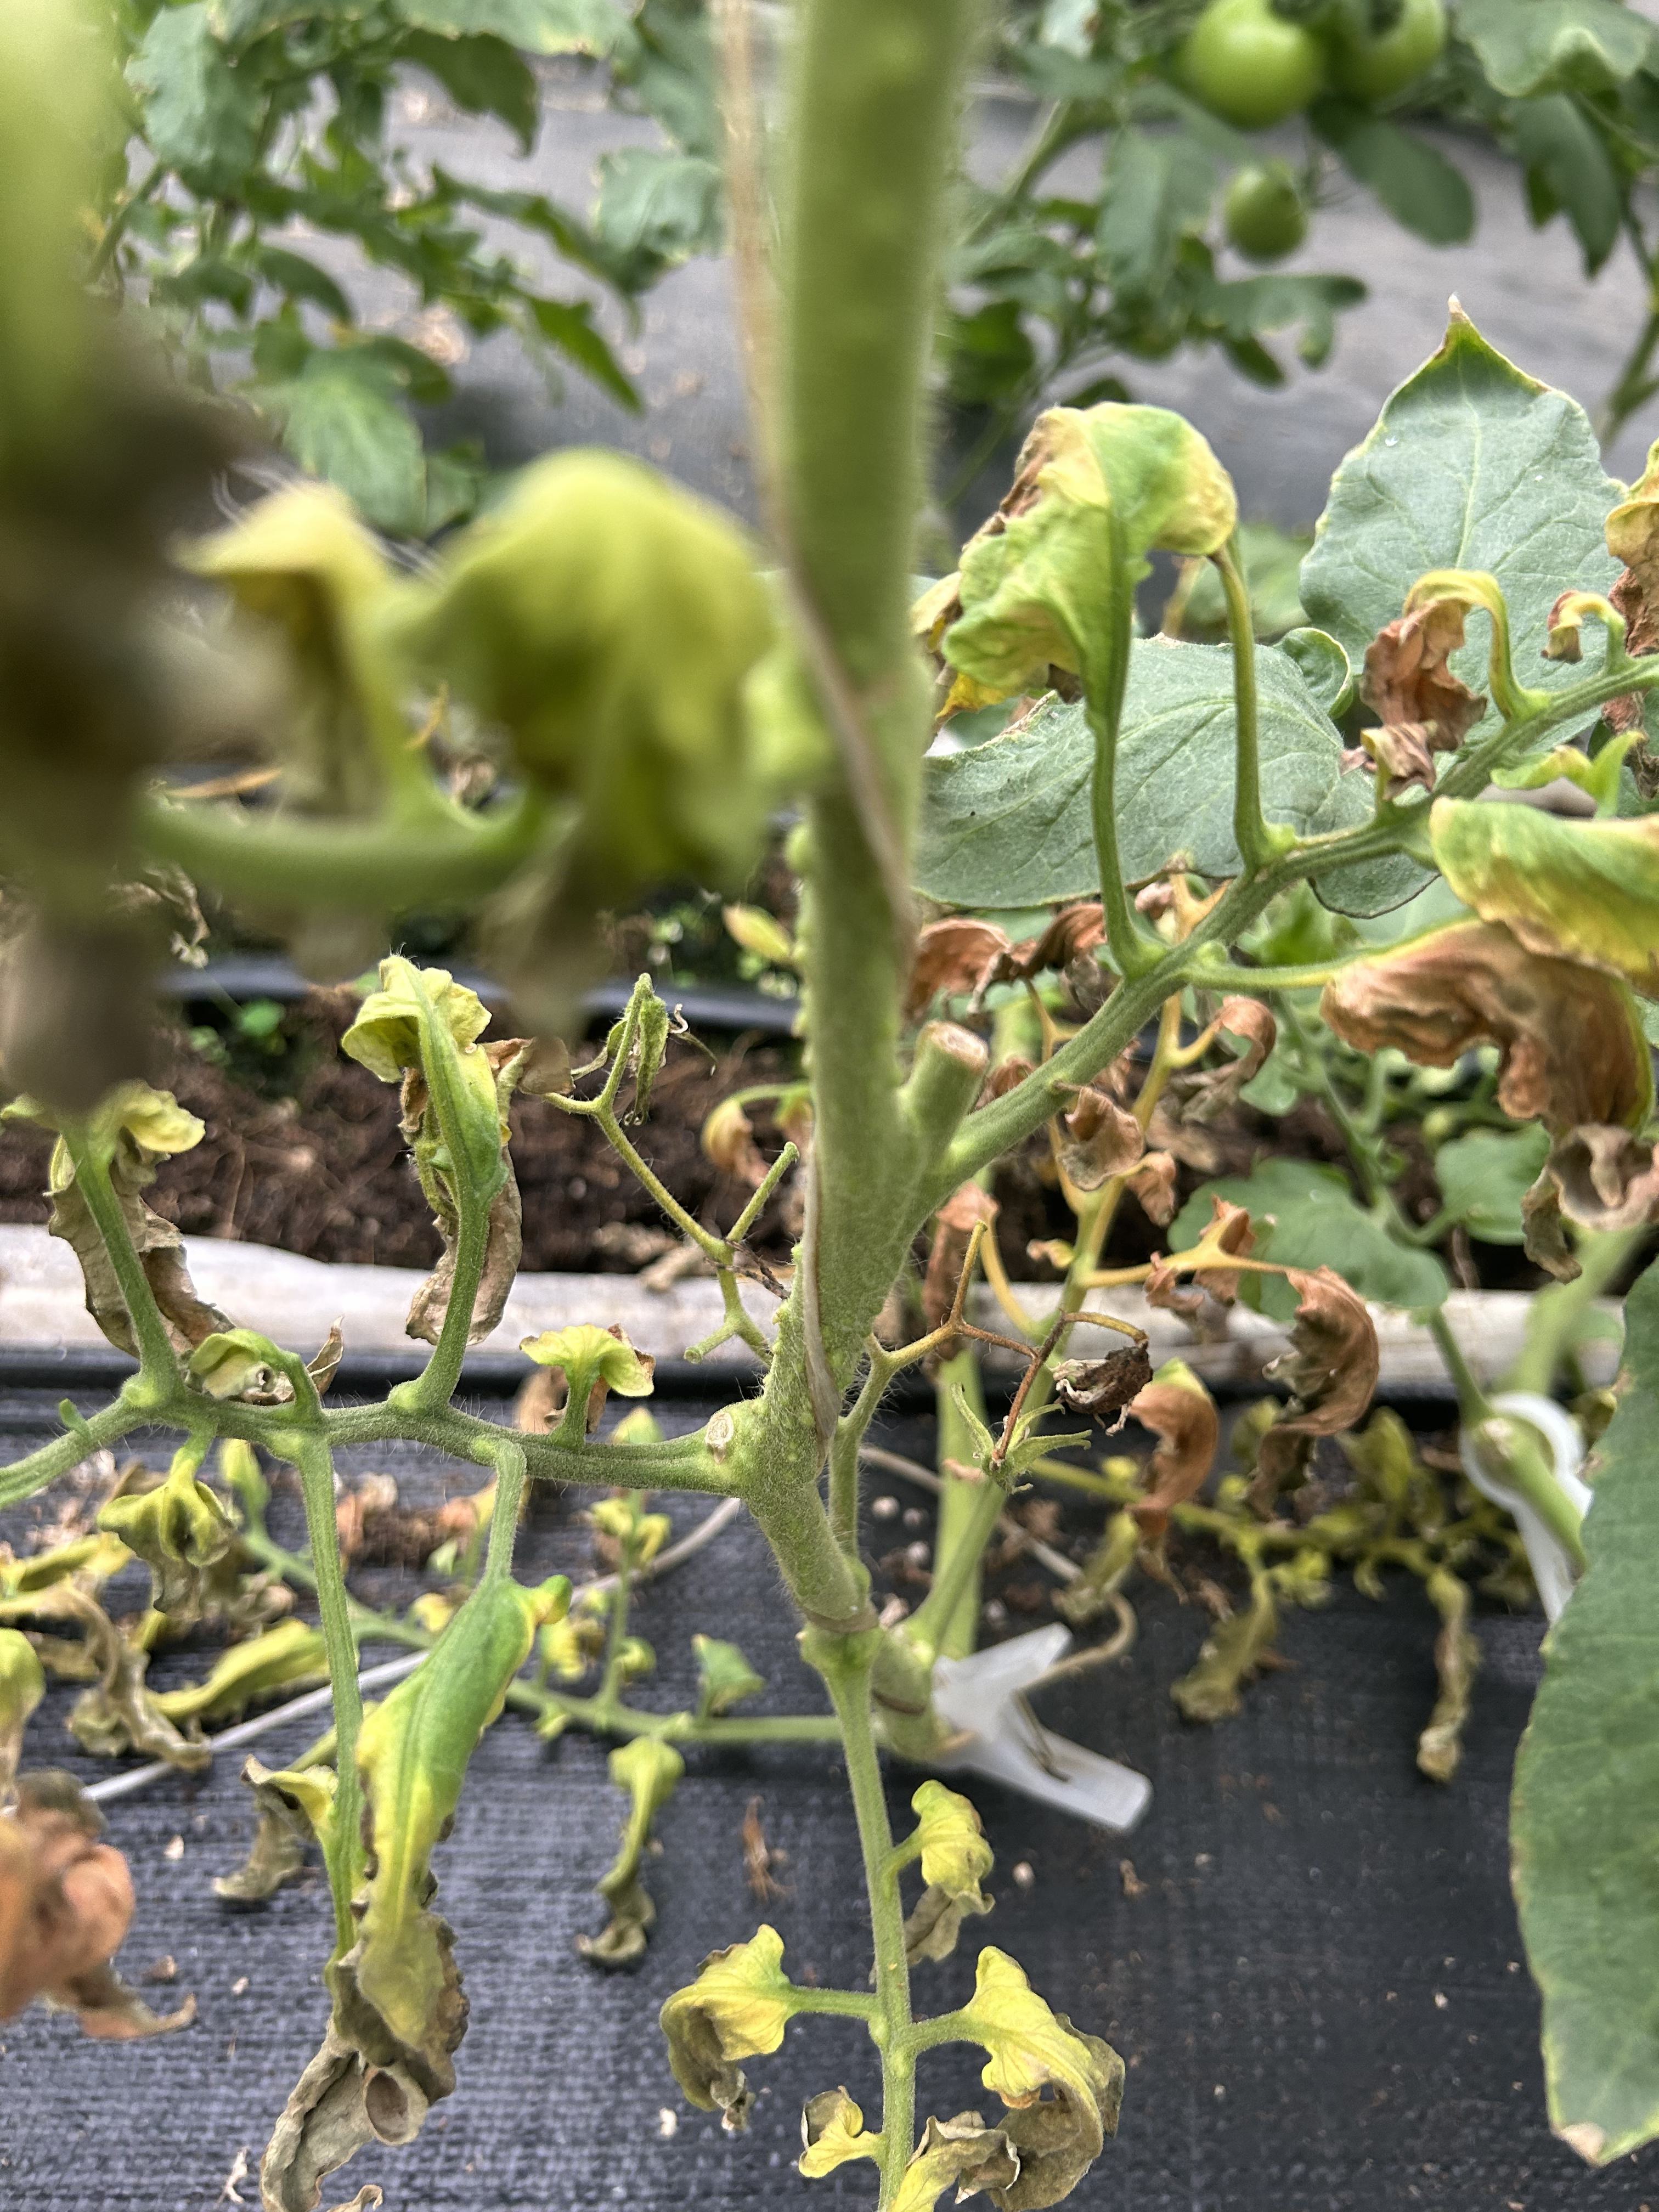
Disease: Wilt